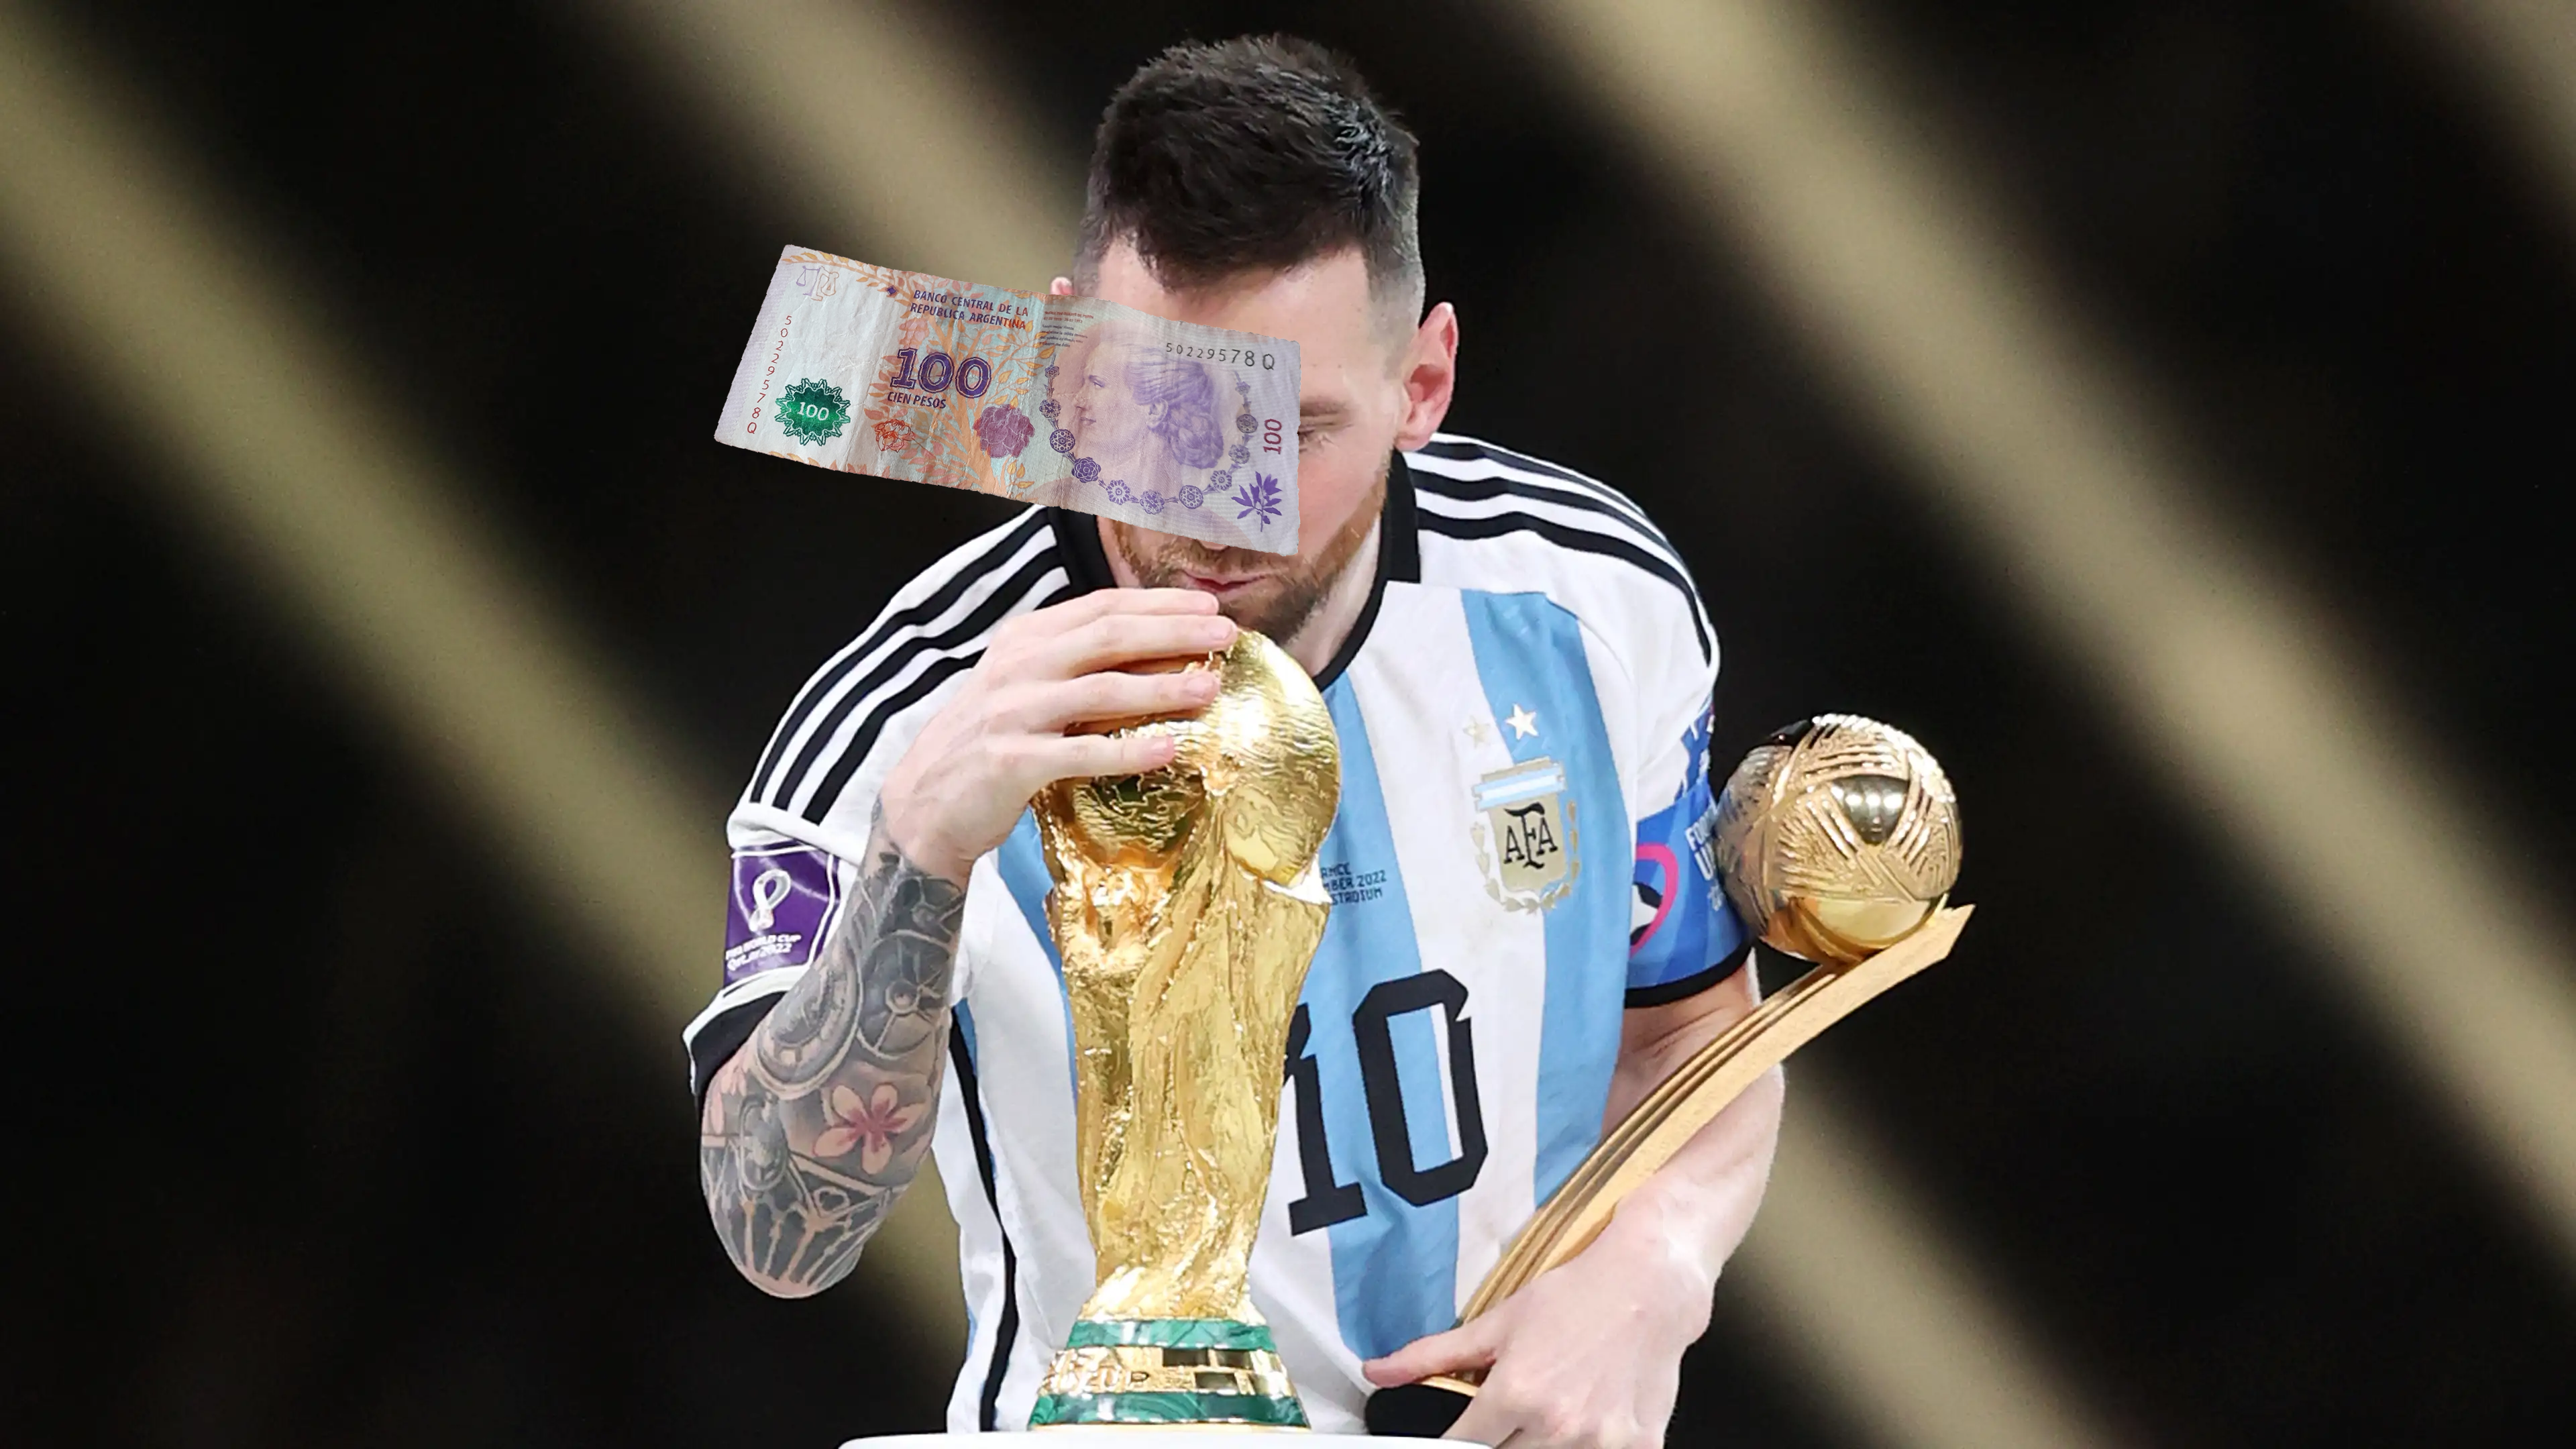
Denominación: 100